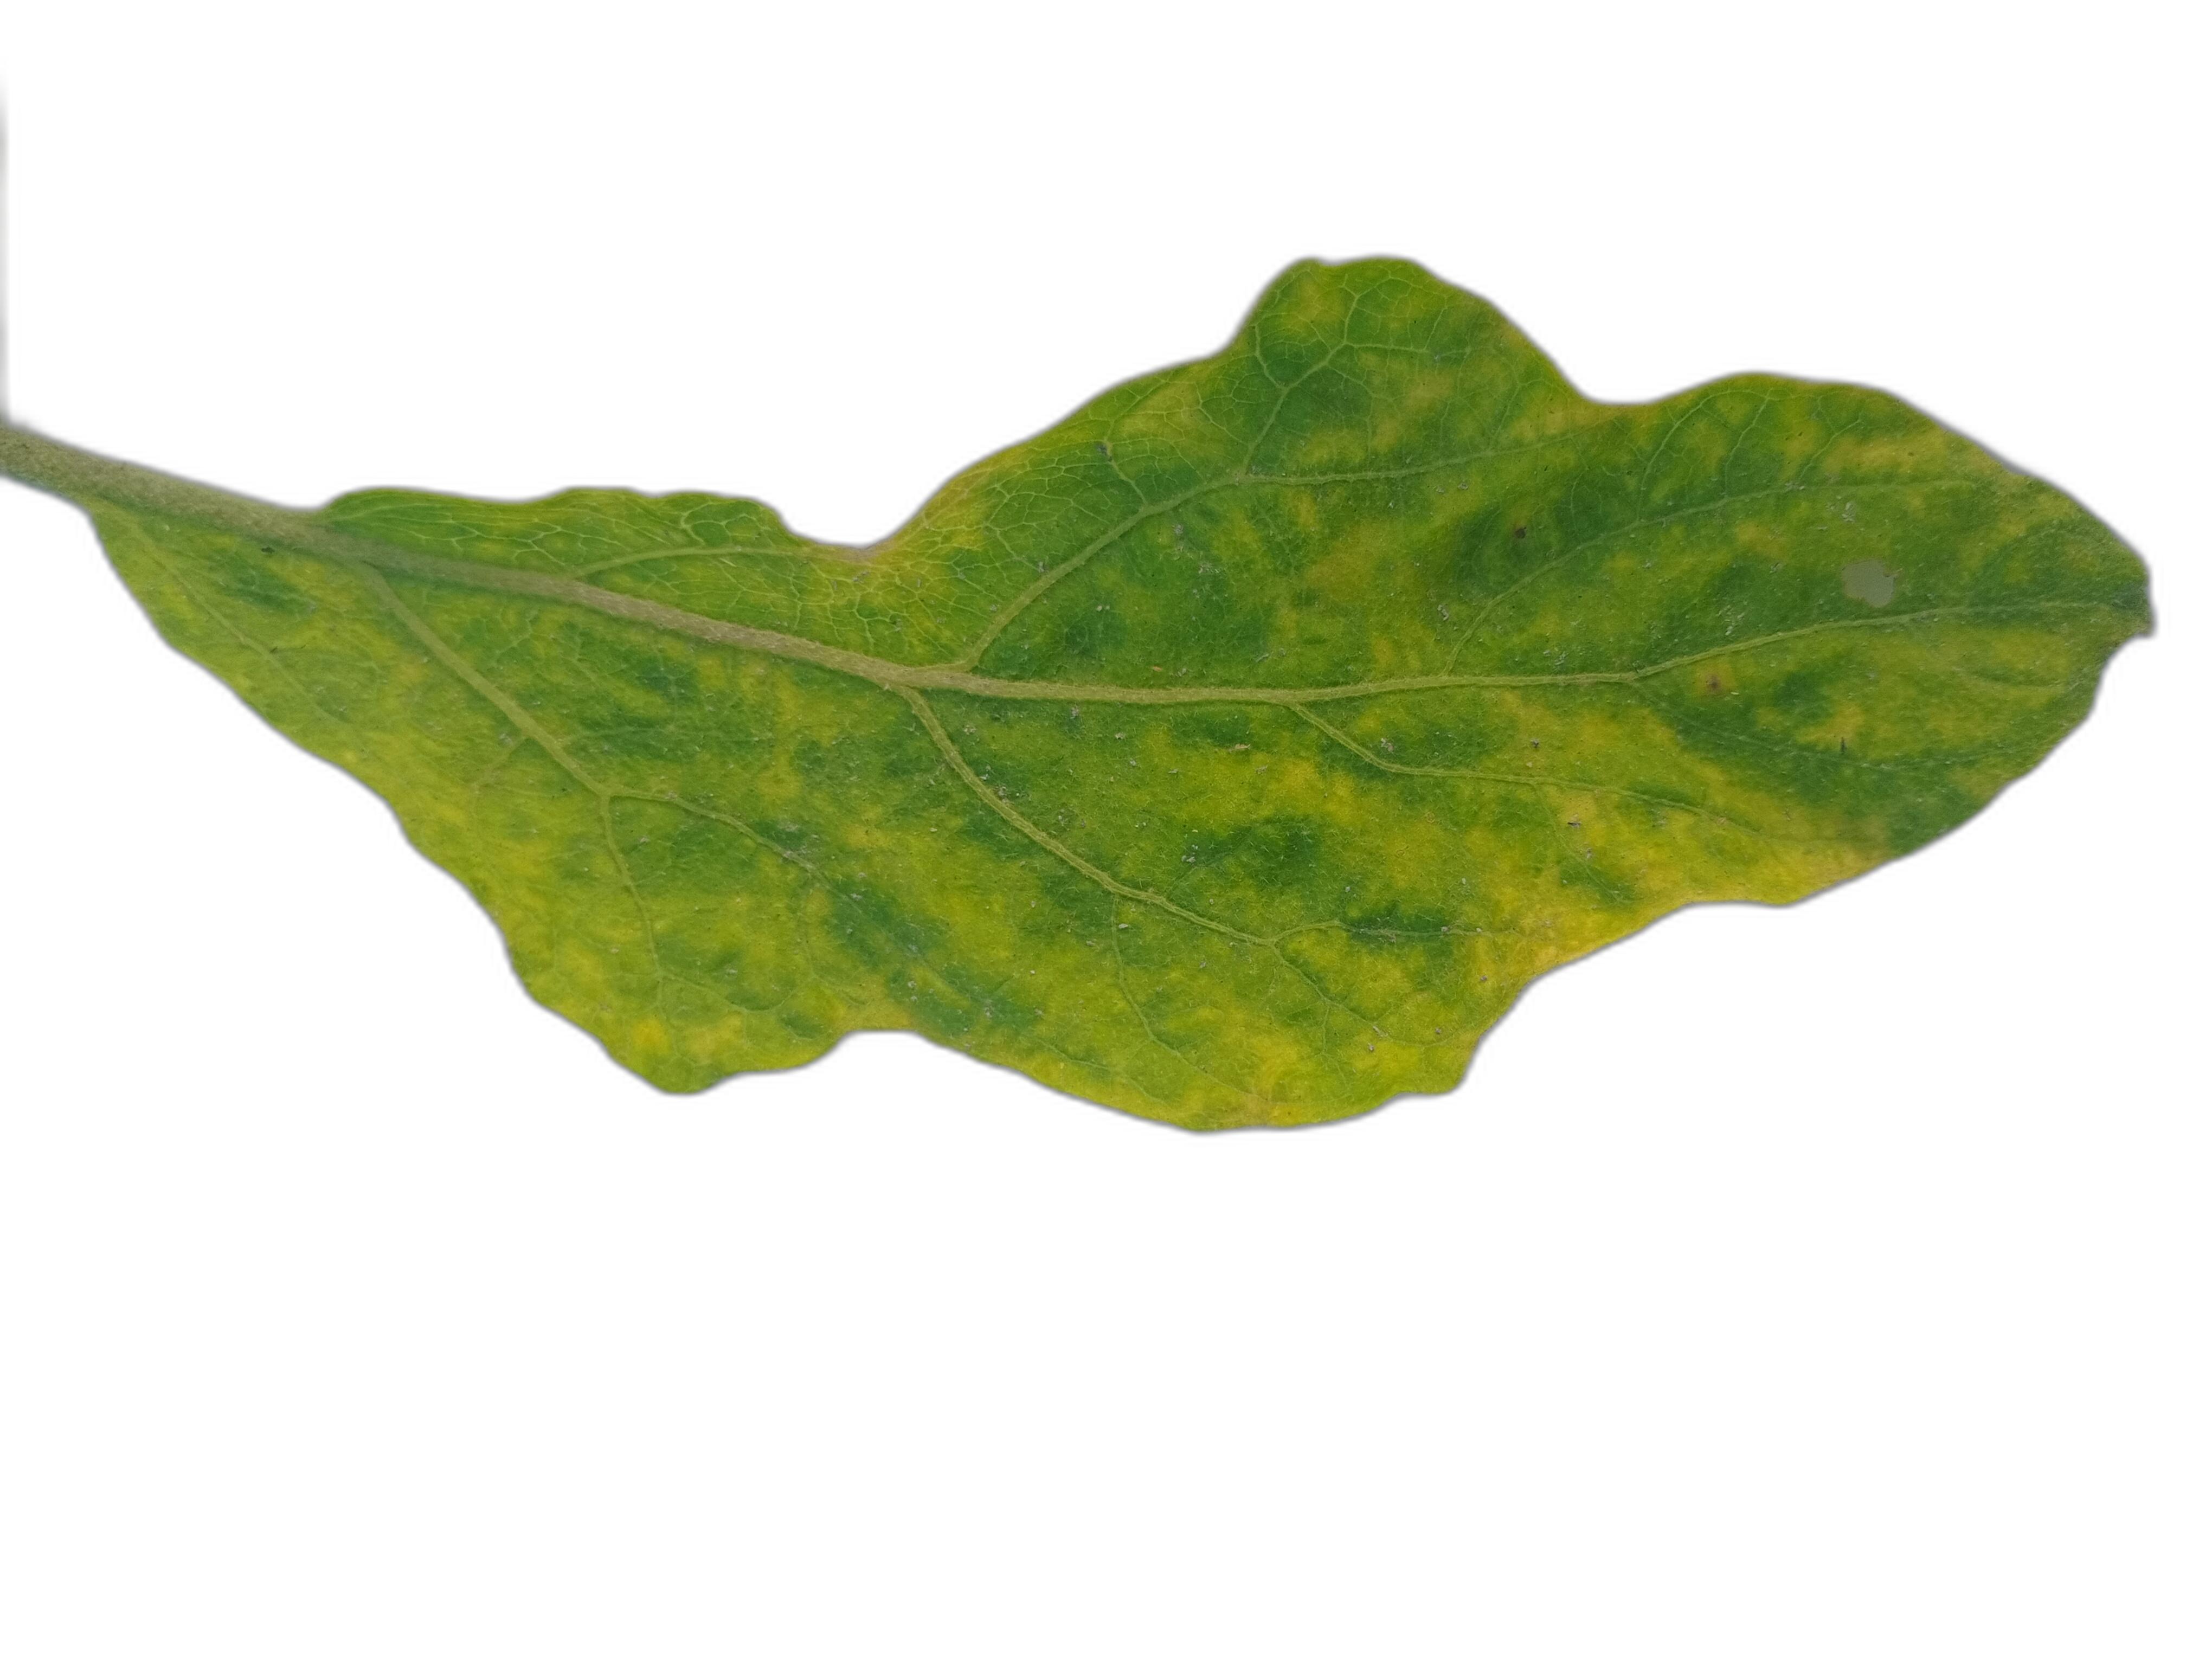
Label: Mosaic Virus Disease